David James O'Donoghue

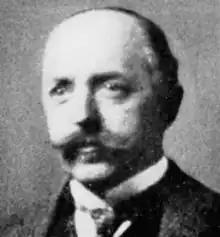

David James O'Donoghue (22 July 1866 – 27 June 1917) was an Irish biographer and editor.